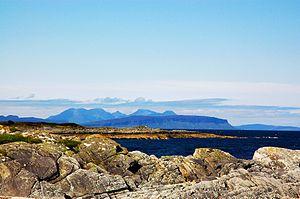
Rùm est une île faisant partie du groupe des Small Isles qui appartiennent à l'archipel des Hébrides intérieures en Écosse. Rùm est située dans la mer des Hébrides et fait partie du Council area des Highland. Rùm est la plus grande île des Small Isles.